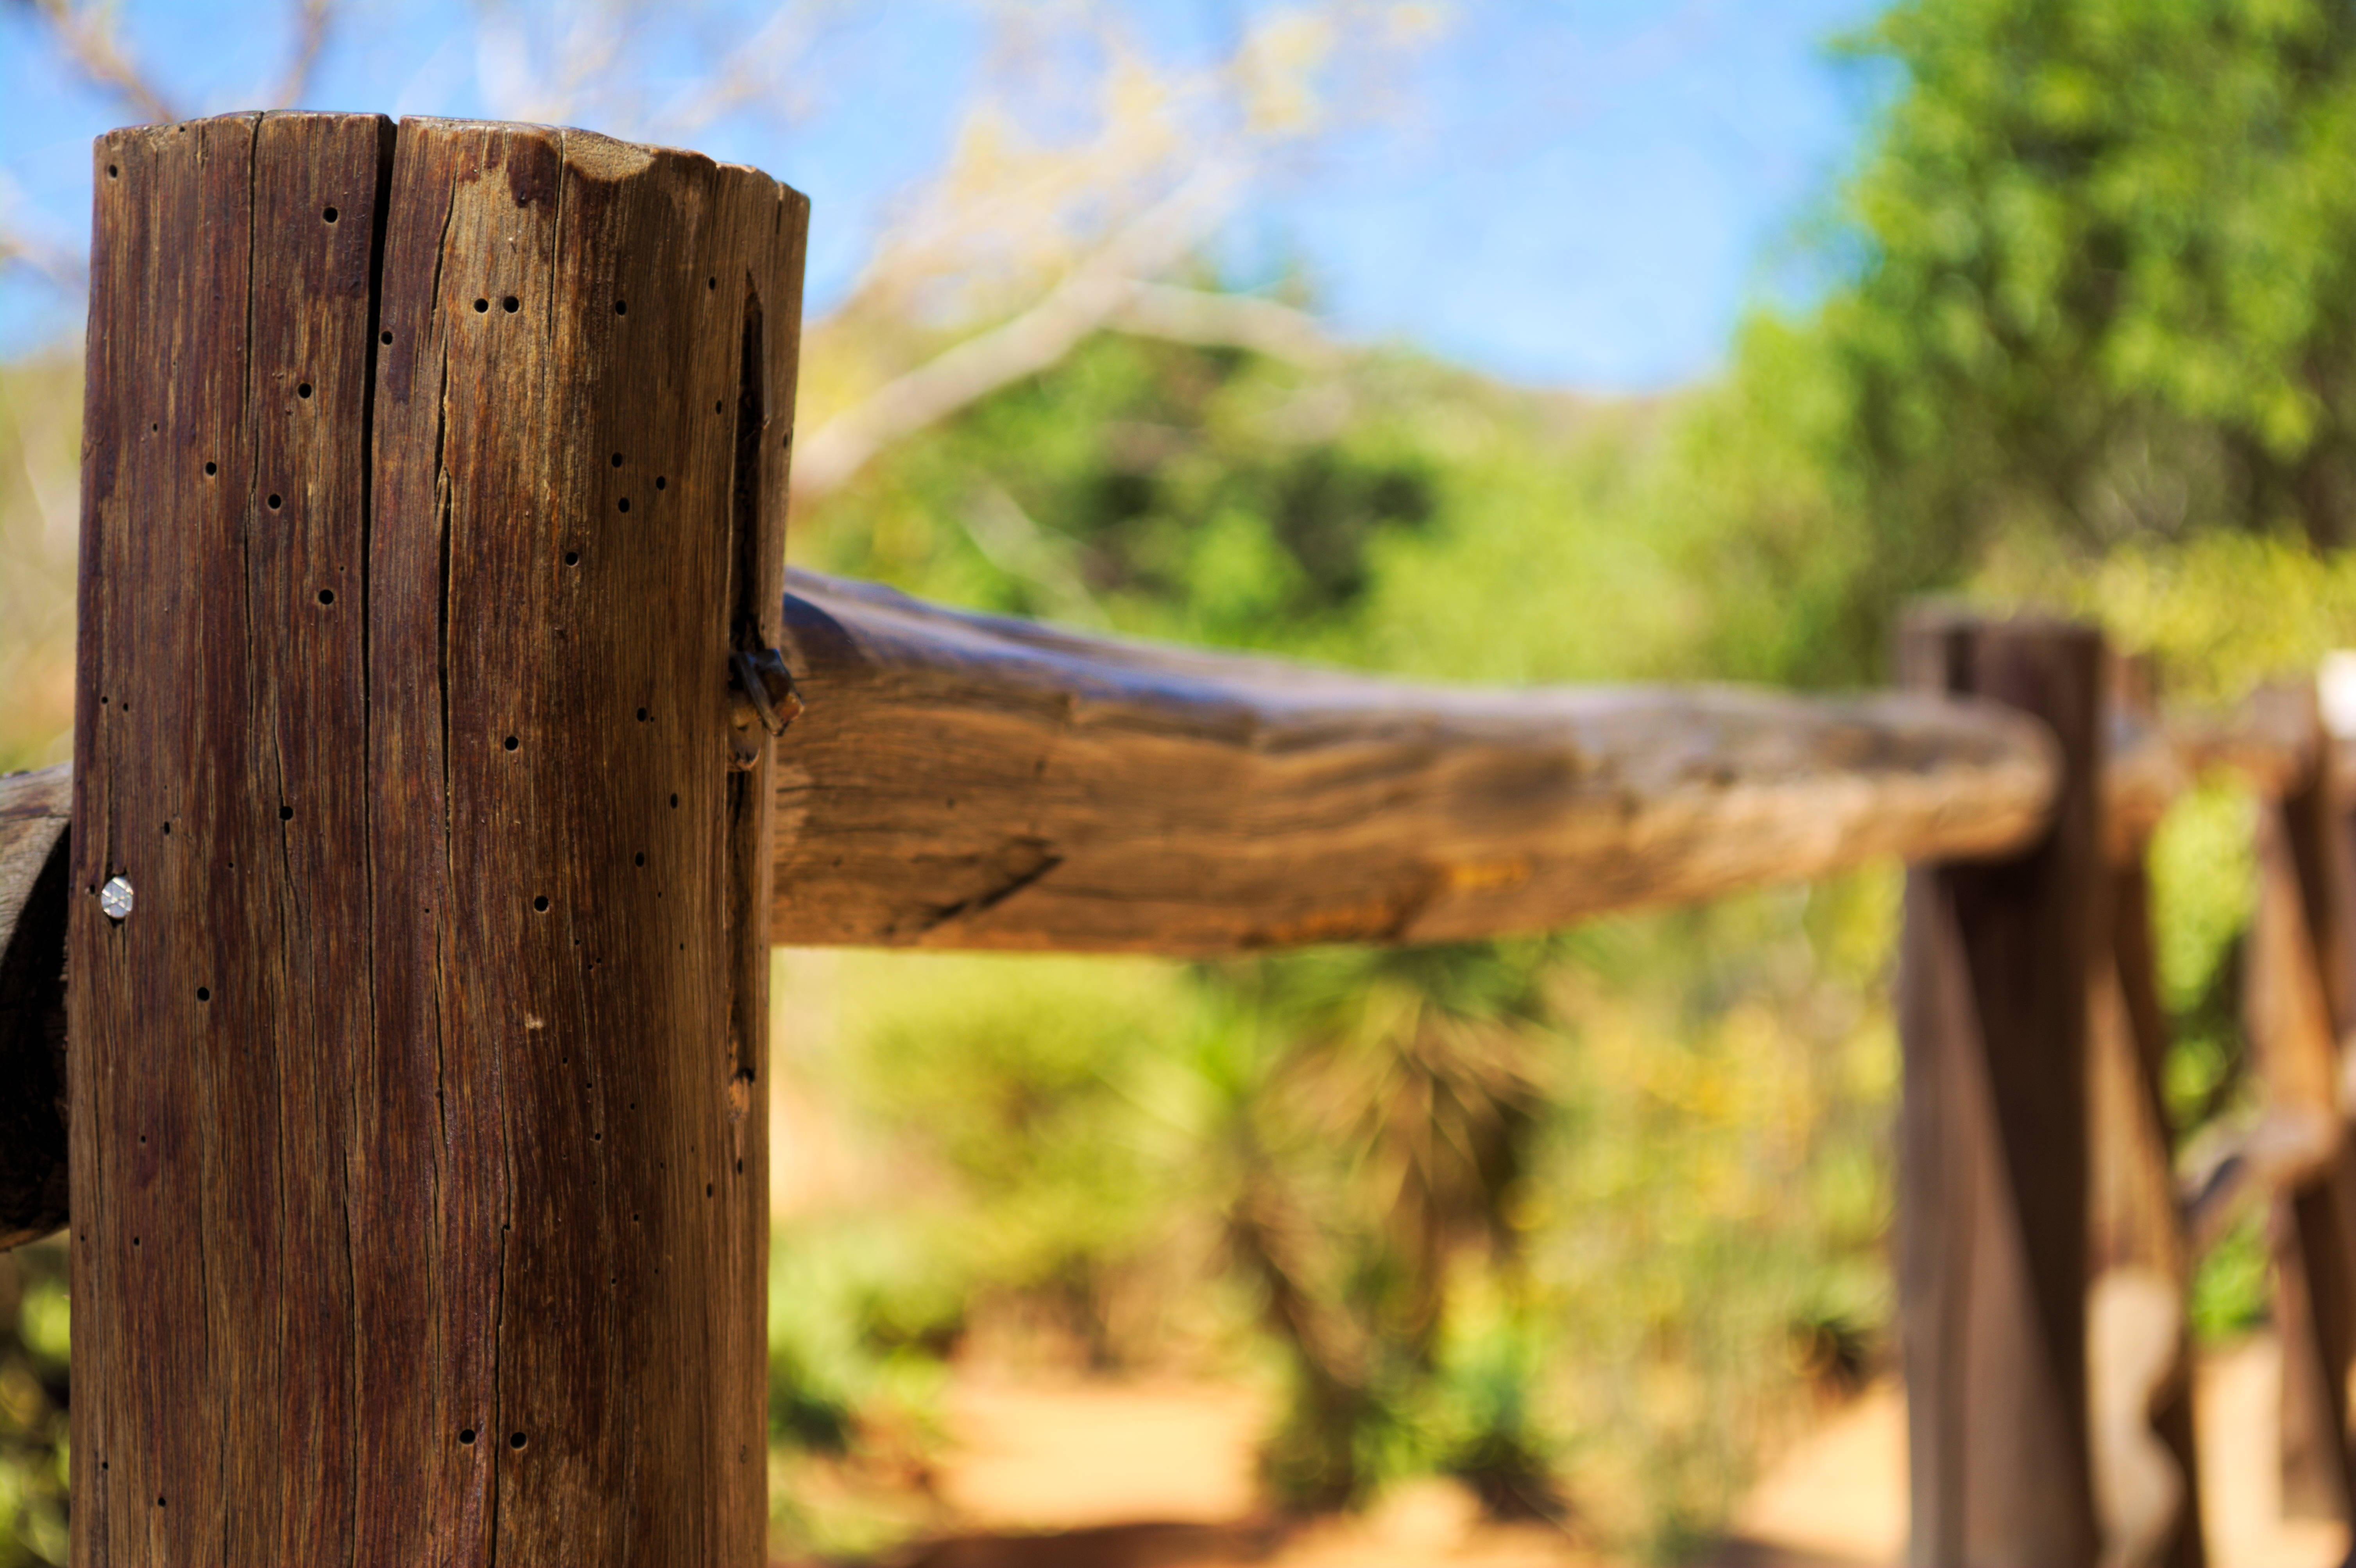
tree, nature, branch, fence, wood, leaf, green, autumn, agriculture, ladder, handrail, access, rural area, man made object, outdoor structure